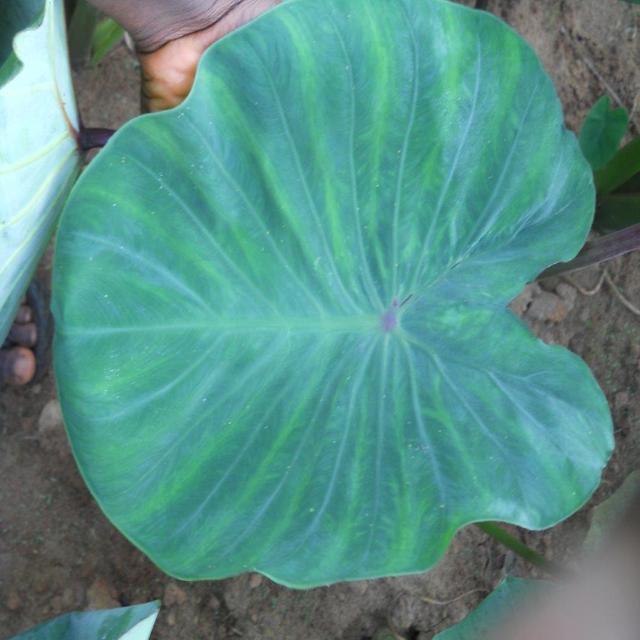
Label: Healthy